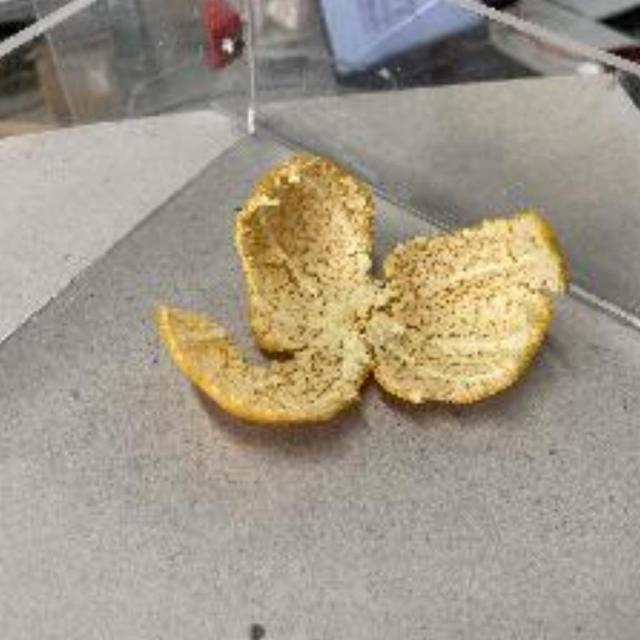
Label: peels